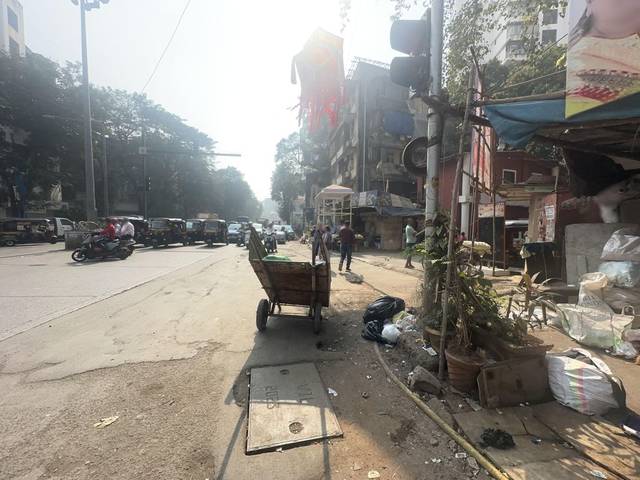
Region: India
Coordinates: 19.106, 72.84